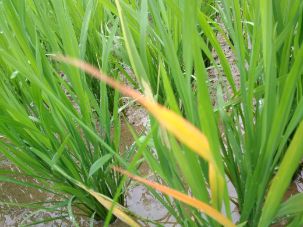
Disease: Tungro